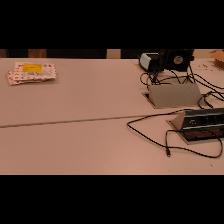
Label: NonHuman